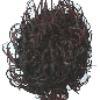
Label: Rambutan 1